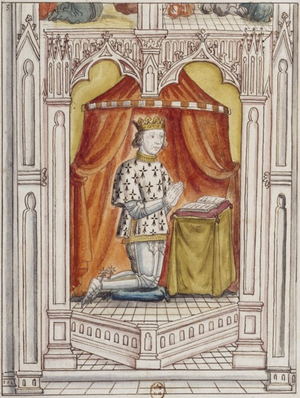
Vitrail des Cordeliers de Nantes
L’université Rennes 2, dont le nom administratif est Rennes-II est, avec l’université de Rennes 1, l’une des deux universités rennaises. Elle a été créée en 1969, issue de l’ancienne faculté de lettres de l’université de Rennes dont l’origine remonte à la création de l’université ducale de Bretagne en 1460 à Nantes.
Richard de Montfort dit Richard de Bretagne ou Richard d'Étampes, né en 1395 et mort le 2 juin 1438 à Clisson, est le fils de Jean IV, duc de Bretagne, et de sa troisième épouse Jeanne de Navarre.
L’université de Rennes 1, dont le nom administratif est Rennes-I est, avec l’université de Rennes 2, l’une des deux universités rennaises. Elle a été créée en 1970, son origine remonte à la création de l’université ducale de Bretagne en 1460 à Nantes.
La liste des seigneurs de Clisson recense les seigneurs du domaine de Clisson. Lorsque le système féodal s'impose, les terres font d'abord partie du comté d'Herbauges, dans le Poitou. Elles se retrouvent dans les Marches de Bretagne en 851, après le traité d'Angers entre Charles le Chauve et Erispoë, roi de Bretagne. La cité et les terres qui l'entourent se structurent à partir du XIᵉ siècle autour du château de Clisson, siège d'une puissante châtellenie, qui couvrait 23 paroisses, et qui commandait la haute justice de Montbert, les commanderies et prieurés de Clisson, les seigneuries du Pallet, de La Regrippière, etc.
L’Université de Rennes est une ancienne université qui trouve son origine dans l'ancienne université ducale de Bretagne fondée en 1460 à Nantes, puis déménagée à Rennes en 1735. Elle prit le nom d'université de Rennes au moment du rapprochement institutionnel des facultés présentes à Rennes en 1896, et fut supprimée lors de la scission de 1969 entre les universités de Rennes 1 et Rennes 2.
Clisson est une commune de l'Ouest de la France, située dans le département de la Loire-Atlantique, en région Pays de la Loire.